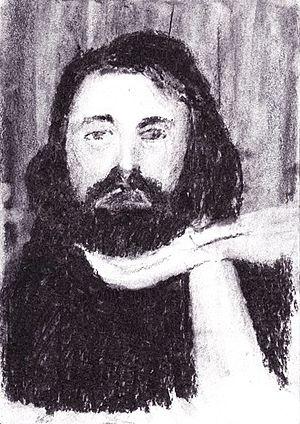
Neil Aggett est un médecin et syndicaliste sud-africain blanc.